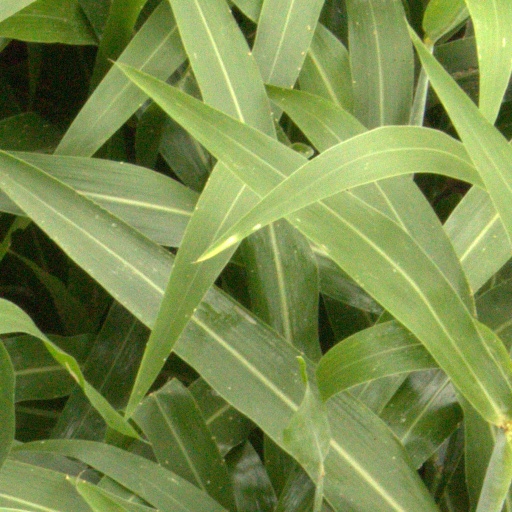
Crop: sorghum